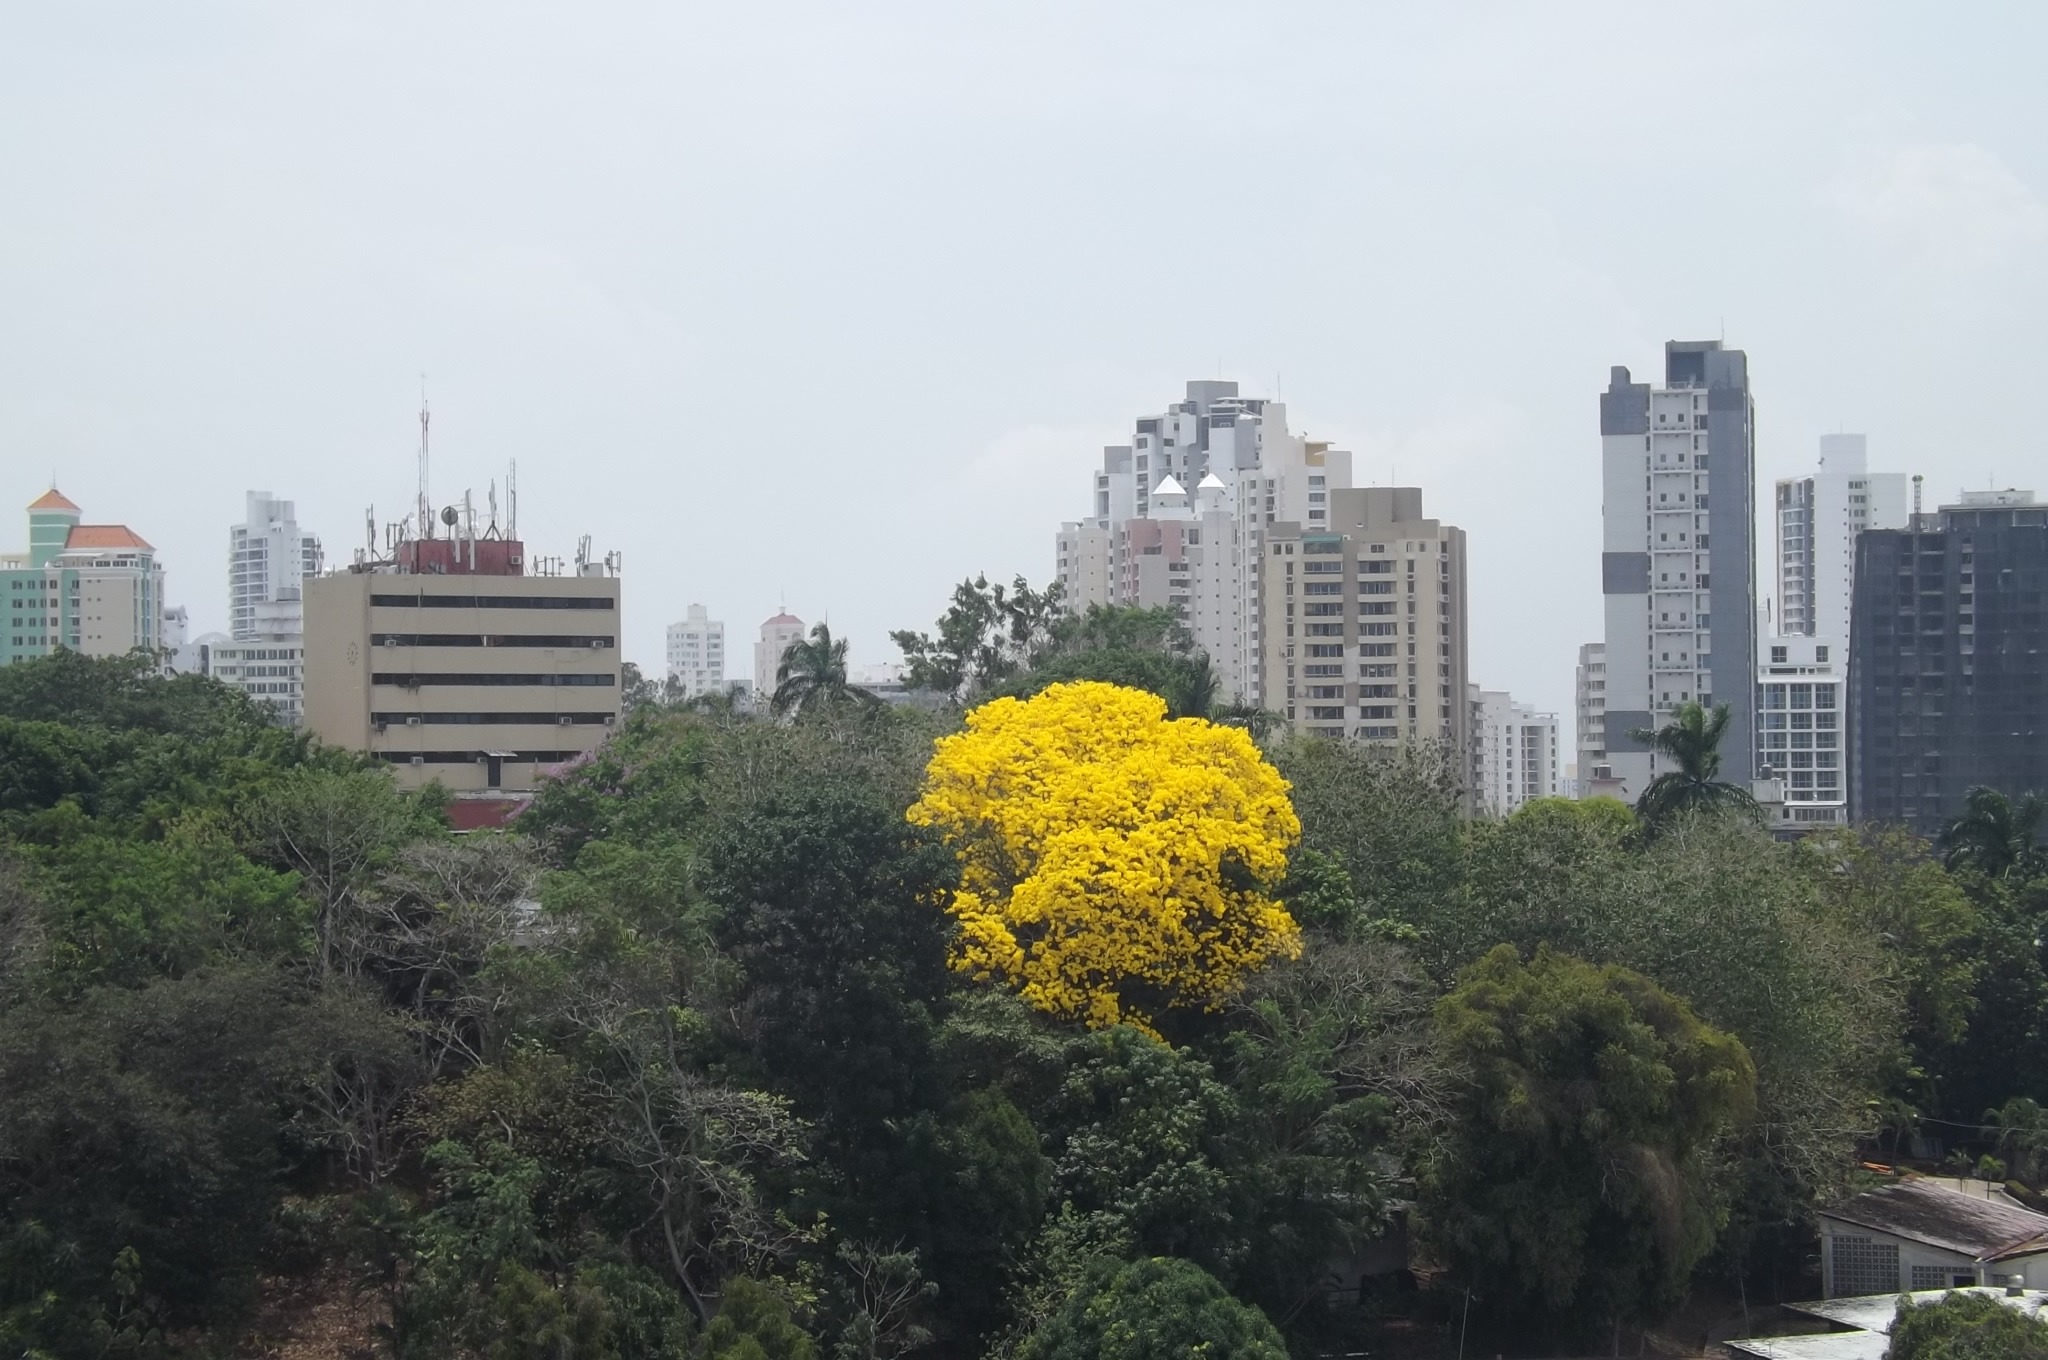
tree, cloud, sunset, skyline, flower, city, skyscraper, cityscape, downtown, heaven, park, landmark, contrast, tower block, urban area, residential area, atmospheric phenomenon, human settlement, metropolitan area